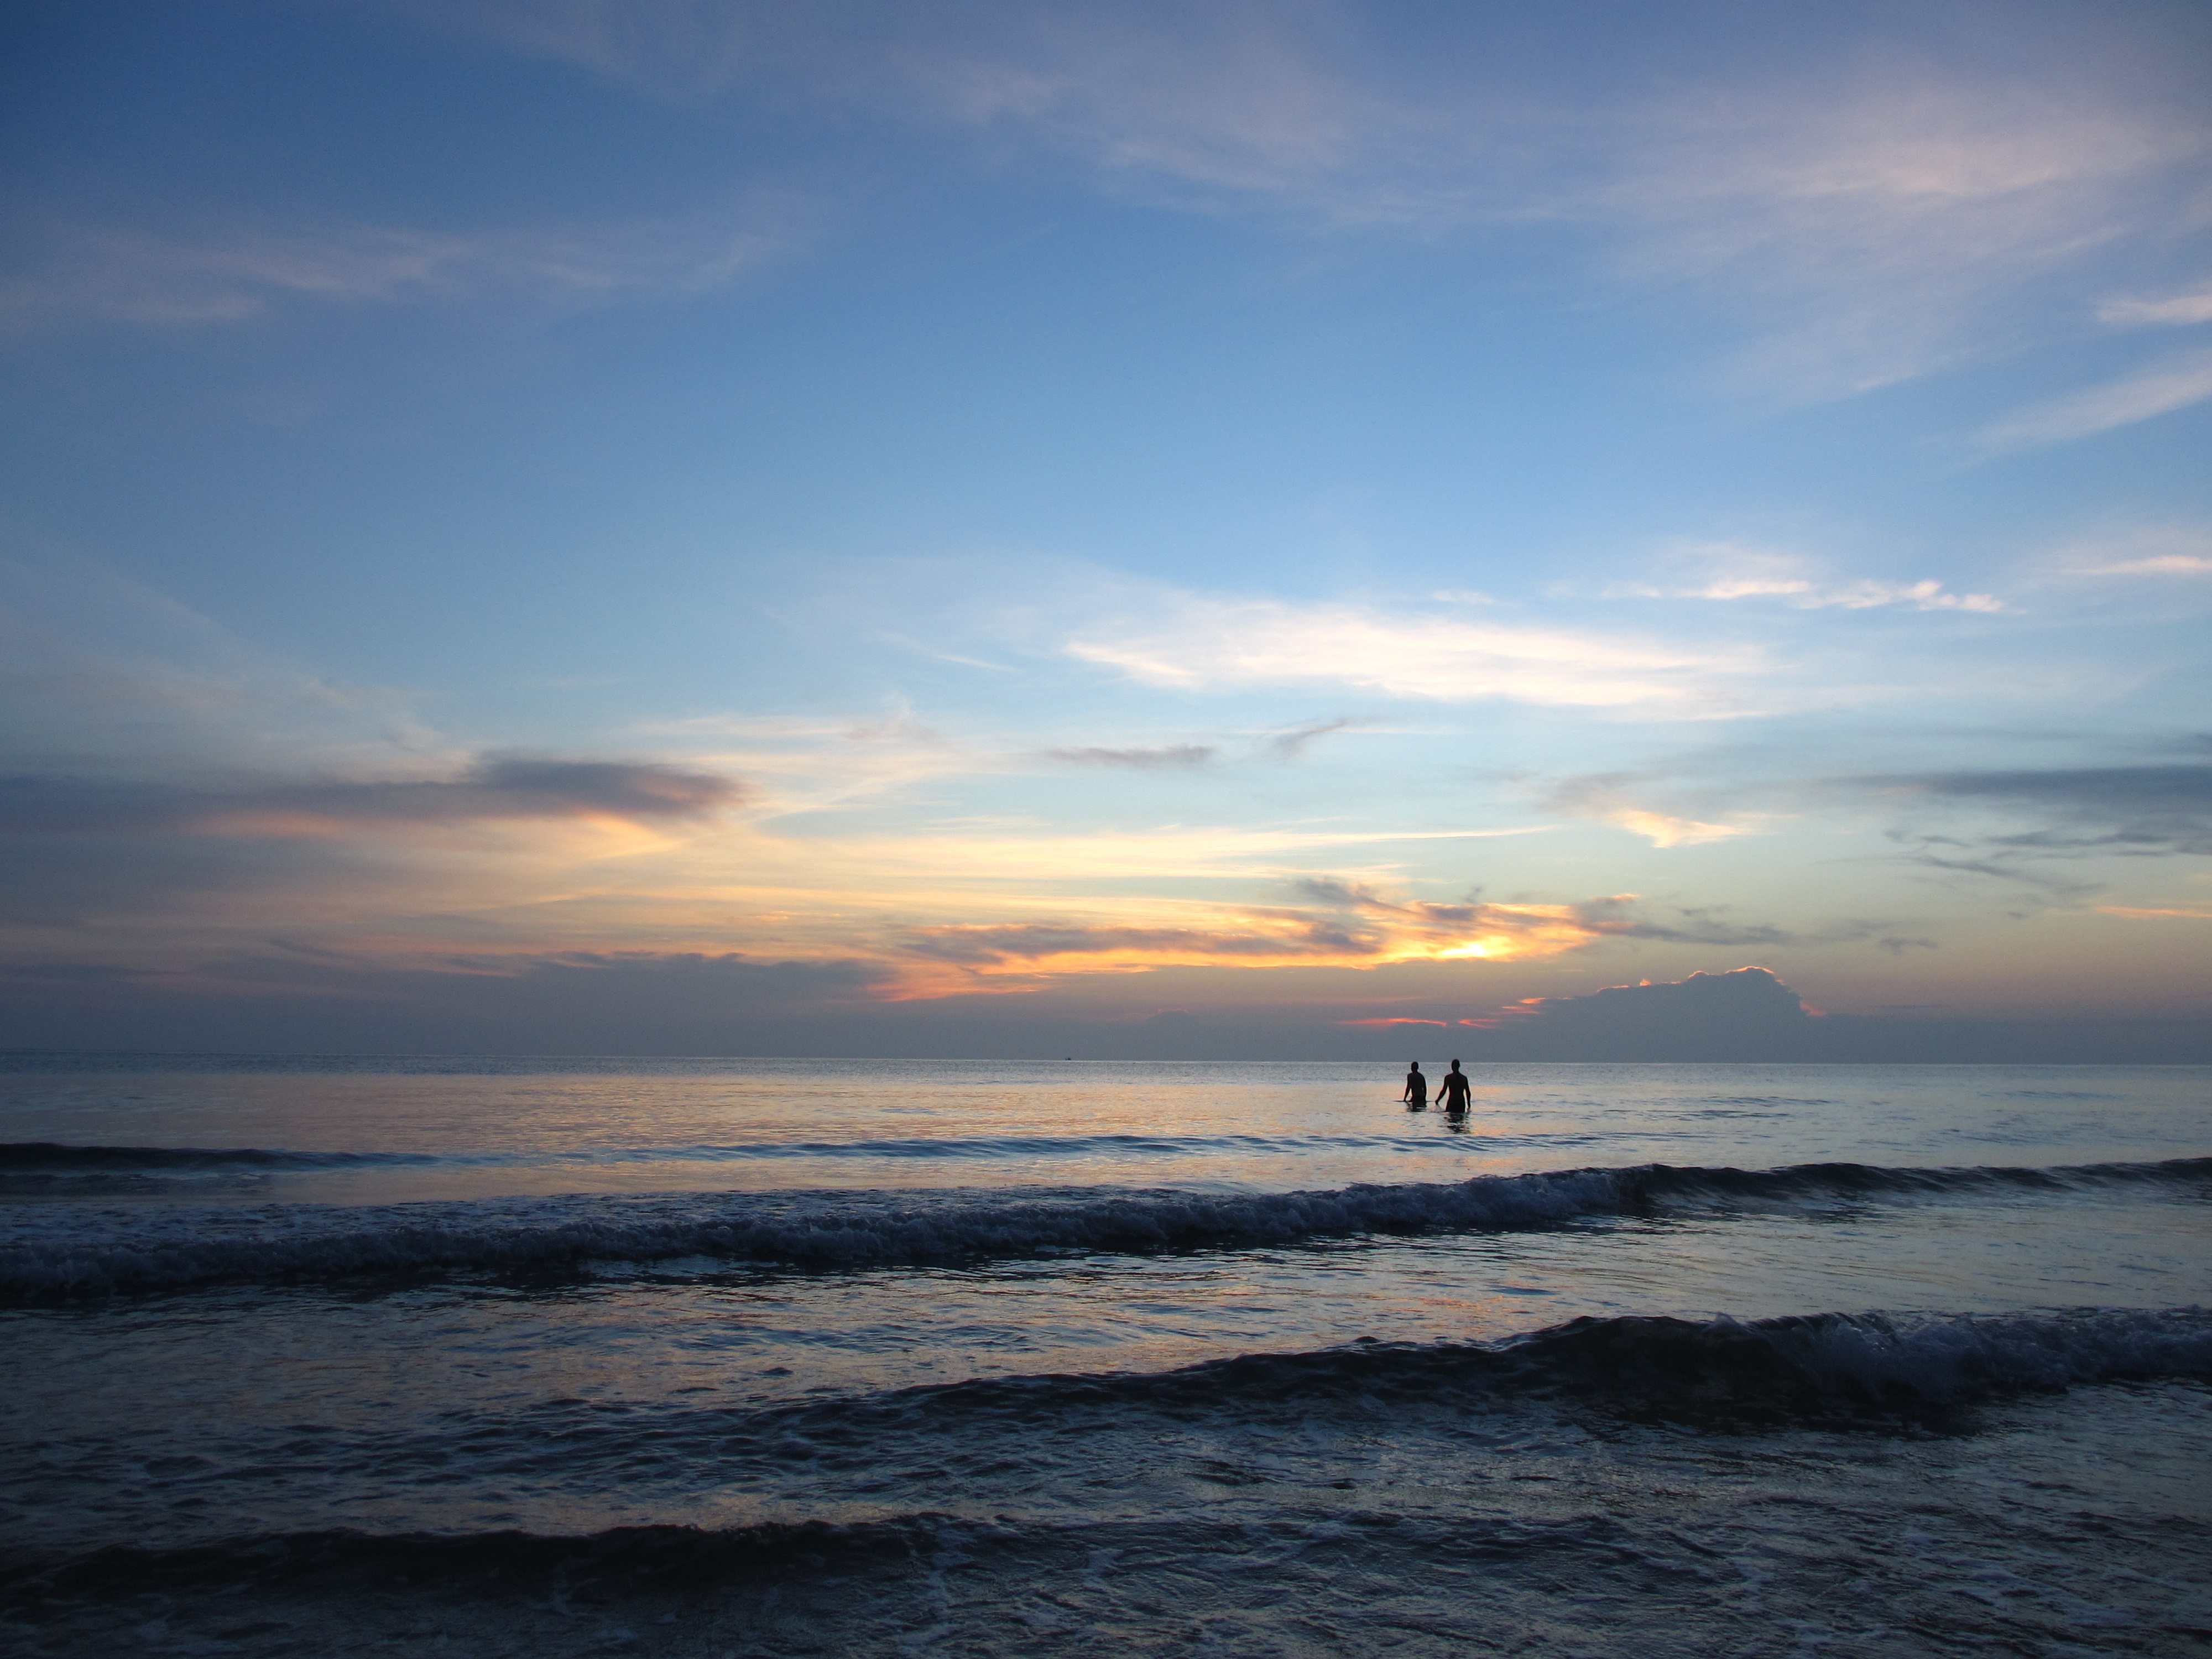
beach, sea, coast, water, sand, ocean, horizon, cloud, sky, sun, sunrise, sunset, sunlight, morning, shore, wave, dawn, dusk, evening, body of water, wind wave